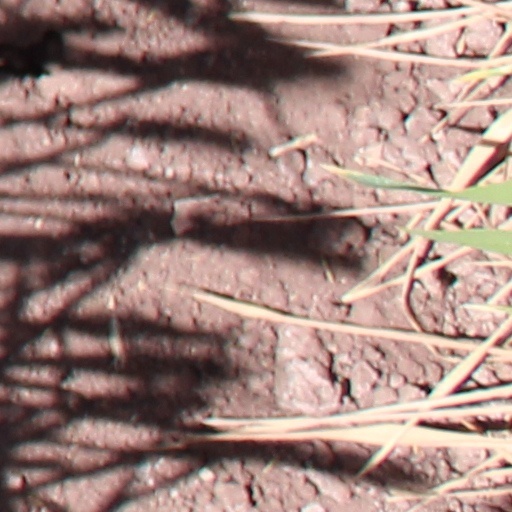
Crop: wheat